Palais de Justice, Paris

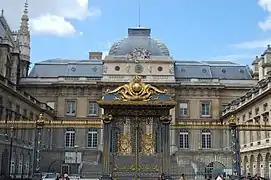
Palais de Justice; gates of the "cour d'honneur"

The Palais de Justice is a judicial centre and courthouse in Paris, located on the Île de la Cité. It contains the Court of Appeal of Paris, the busiest appellate court in France, and France's highest court for ordinary cases, the Court of Cassation. It formerly housed the Tribunal de grande instance de Paris which was relocated in 2018 to a new high-rise building in Paris's Batignolles neighbourhood.